Salmon Creek Dam

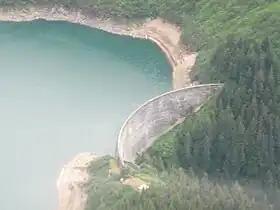
Close view of the downstream face of the Salmon Creek Dam.

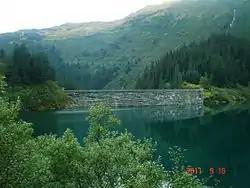
View of the upstream face of the Salmon Creek Dam.

Based on the plans prepared for the concrete arch dam and the two power stations, construction was started in May 1912. Construction of the lower power house on the shore at the confluence of Salmon Creek with Gastineau Channel was initiated first; a transmission line was erected from here to the mines in March 1913 and the construction of the dam was started in April 1913. Construction facilities for the dam were established upstream where aggregates (fine and coarse) were produced by crushing rocks at the crushing plant. The aggregates were mixed in designed proportions with cement and with a small admixture of lime to manufacture concrete for placing on the dam. The first batch of concrete was placed on the dam on July 14, 1913. The dam was completed, over a 13 months period, on August 13, 1914. A concrete quantity of was placed on the dam. Concrete was placed at the rate of per day.